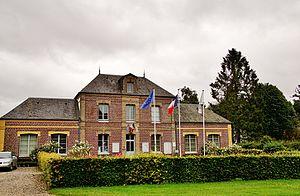
La Mairie
La Chapelle-du-Bourgay est une commune française située dans le département de la Seine-Maritime en région Normandie.